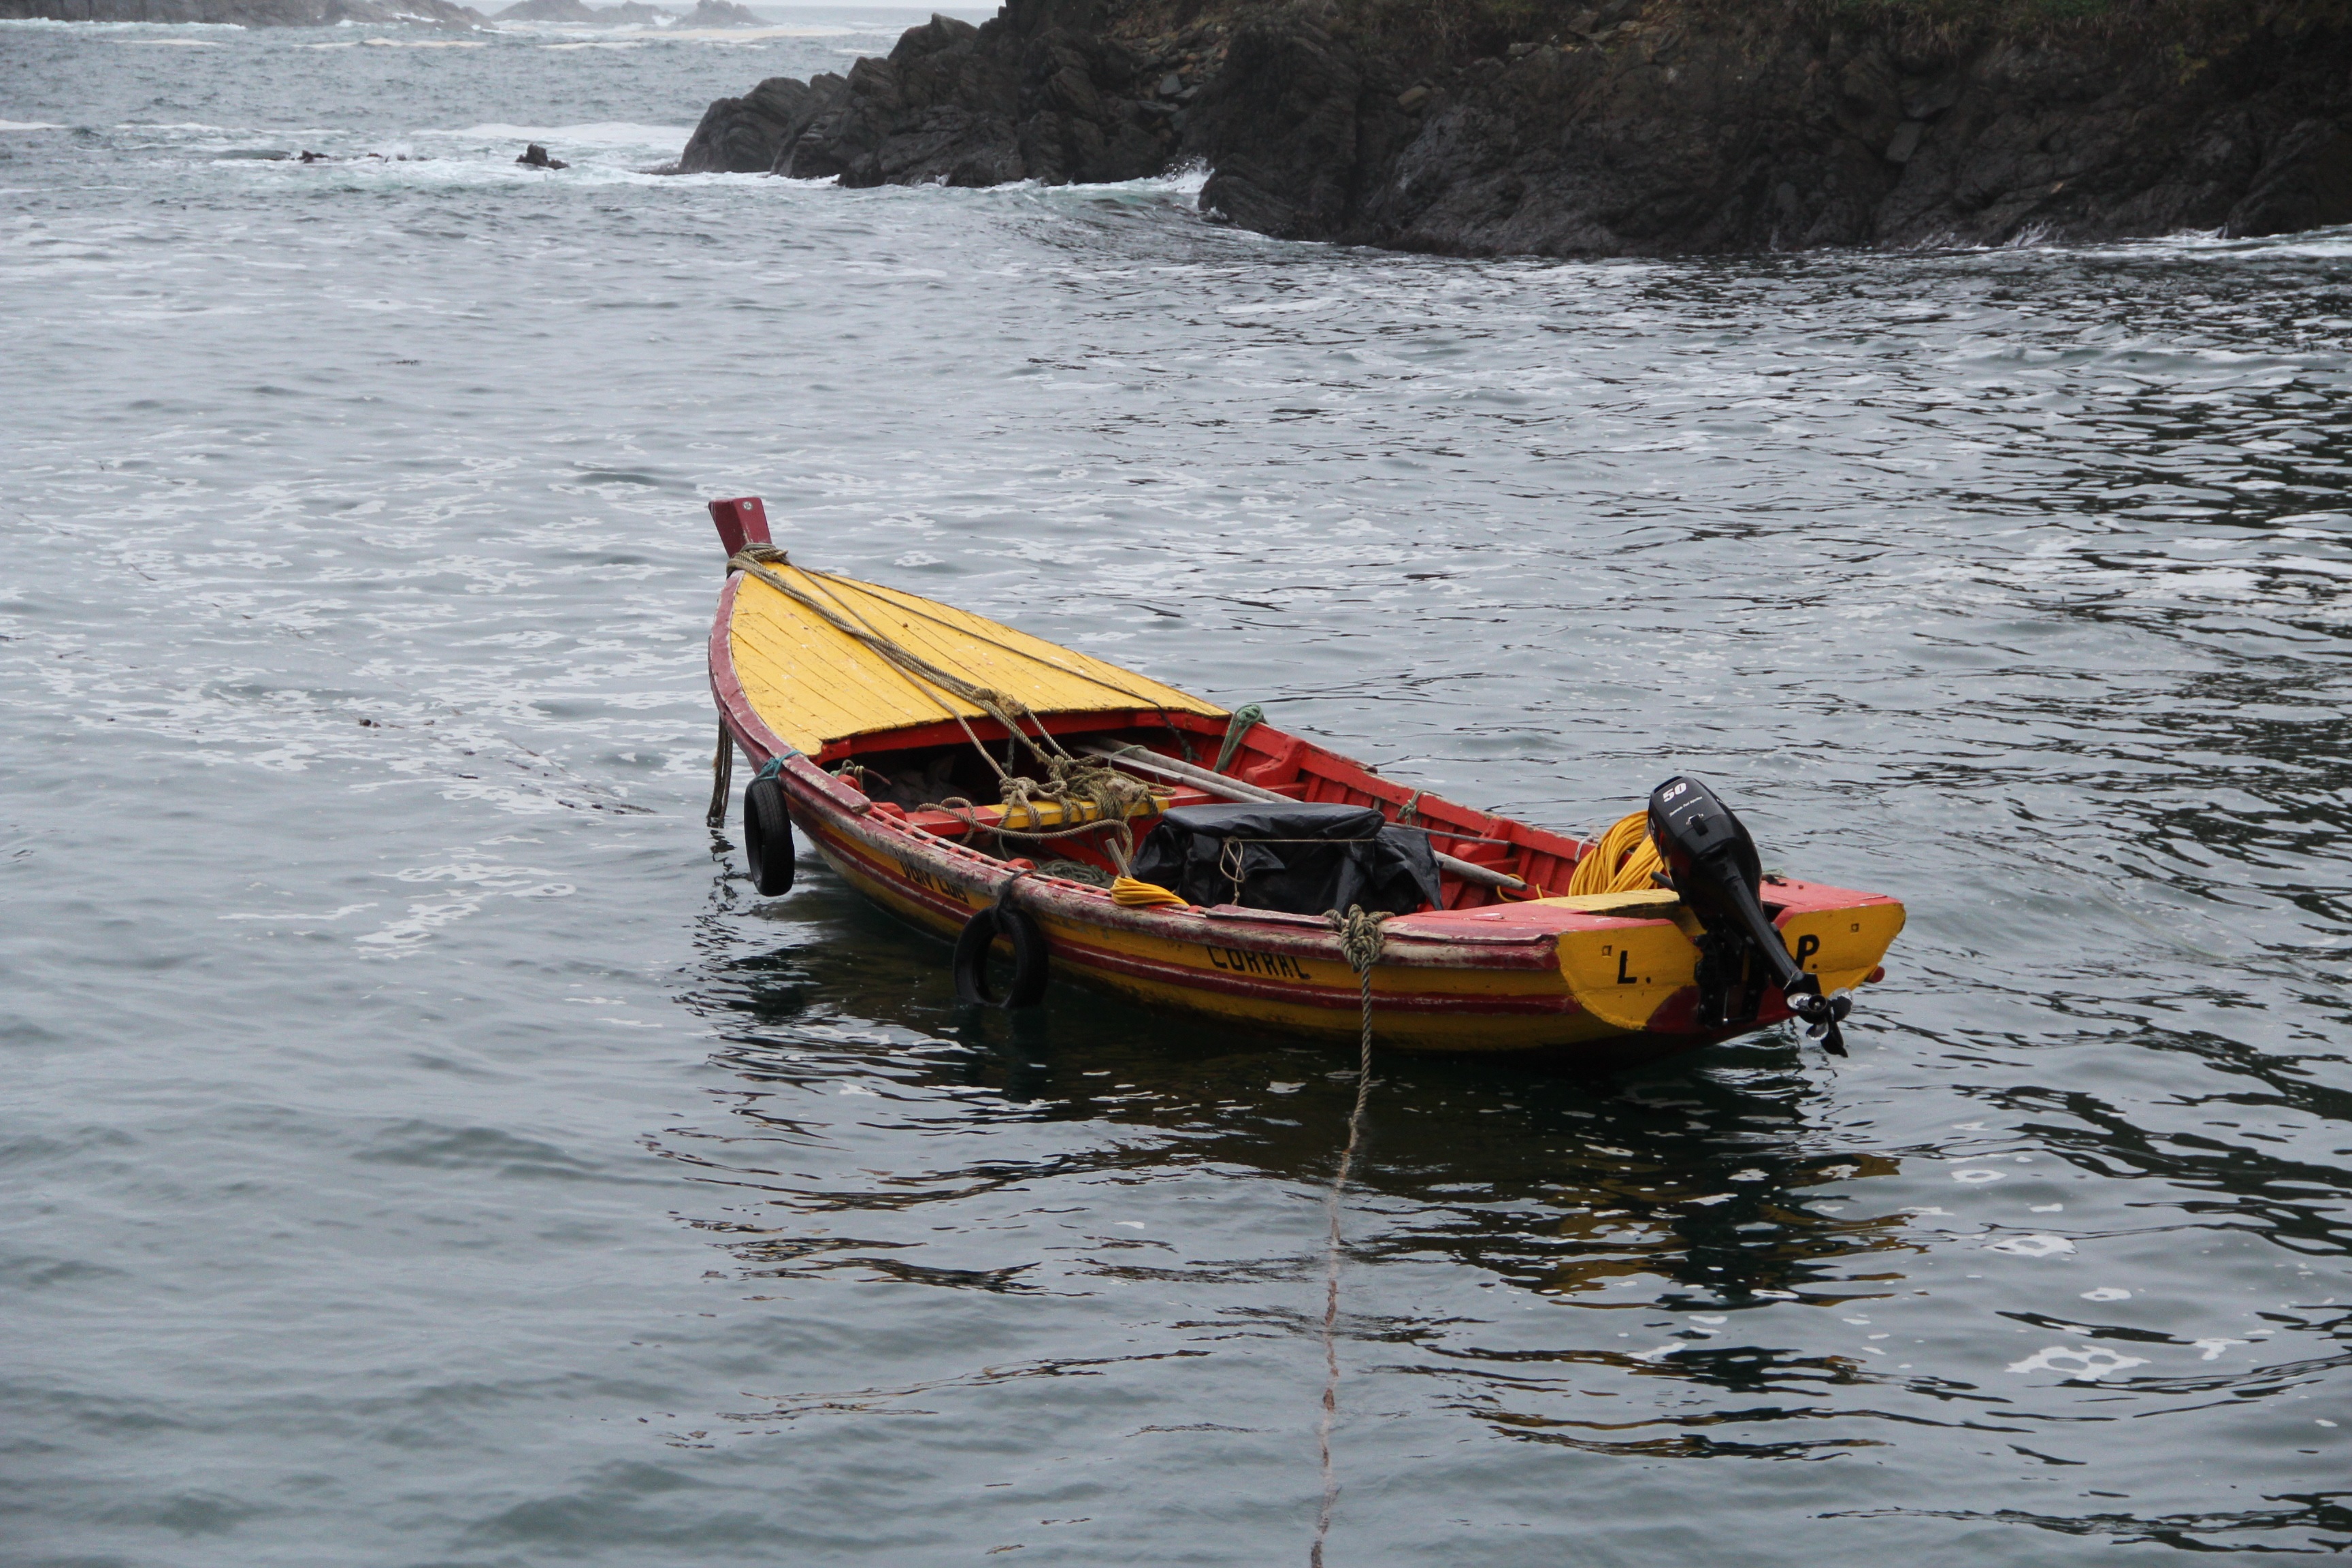
sea, boat, river, canoe, cove, paddle, vehicle, rapid, boating, fishermen, watercraft, raft, dinghy, sea kayak, southern chile, watercraft rowing